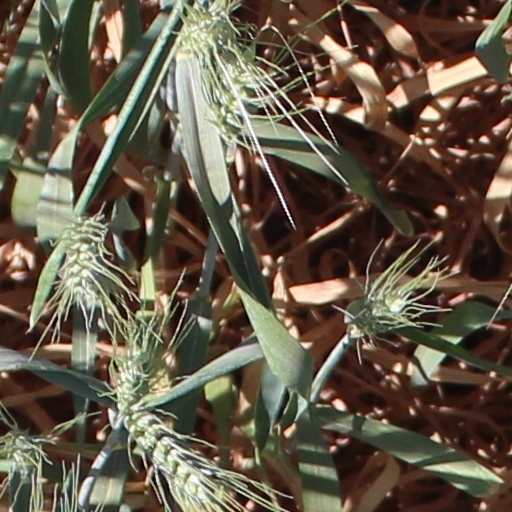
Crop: wheat